RealSports Tennis

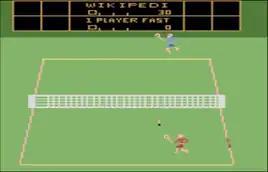
A game in progress

Before the game starts, players have to name their character, a first for an Atari 2600 game, and choose between one and two player mode and the two pre-set difficulty levels ("slow" and "fast").